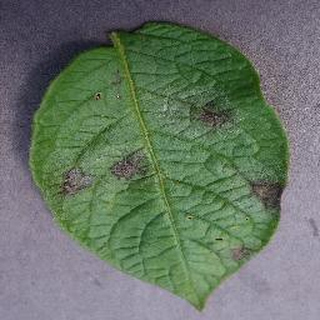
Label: potato_late_blight